Foreign relations of Denmark

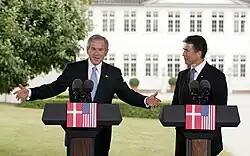
U.S. President George W. Bush and Prime Minister Anders Fogh Rasmussen hold a joint press conference outside Marienborg, July 2005.

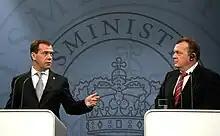
Russian President Dmitry Medvedev and Danish Prime Minister Lars Løkke Rasmussen hold a joint press conference, April 2010.

The foreign policy of Denmark is based on its identity as a sovereign state in Europe, the Arctic and the North Atlantic. As such its primary foreign policy focus is on its relations with other nations as a sovereign state compromising the three constituent countries: Denmark, Greenland and the Faroe Islands. Denmark has long had good relations with other nations.